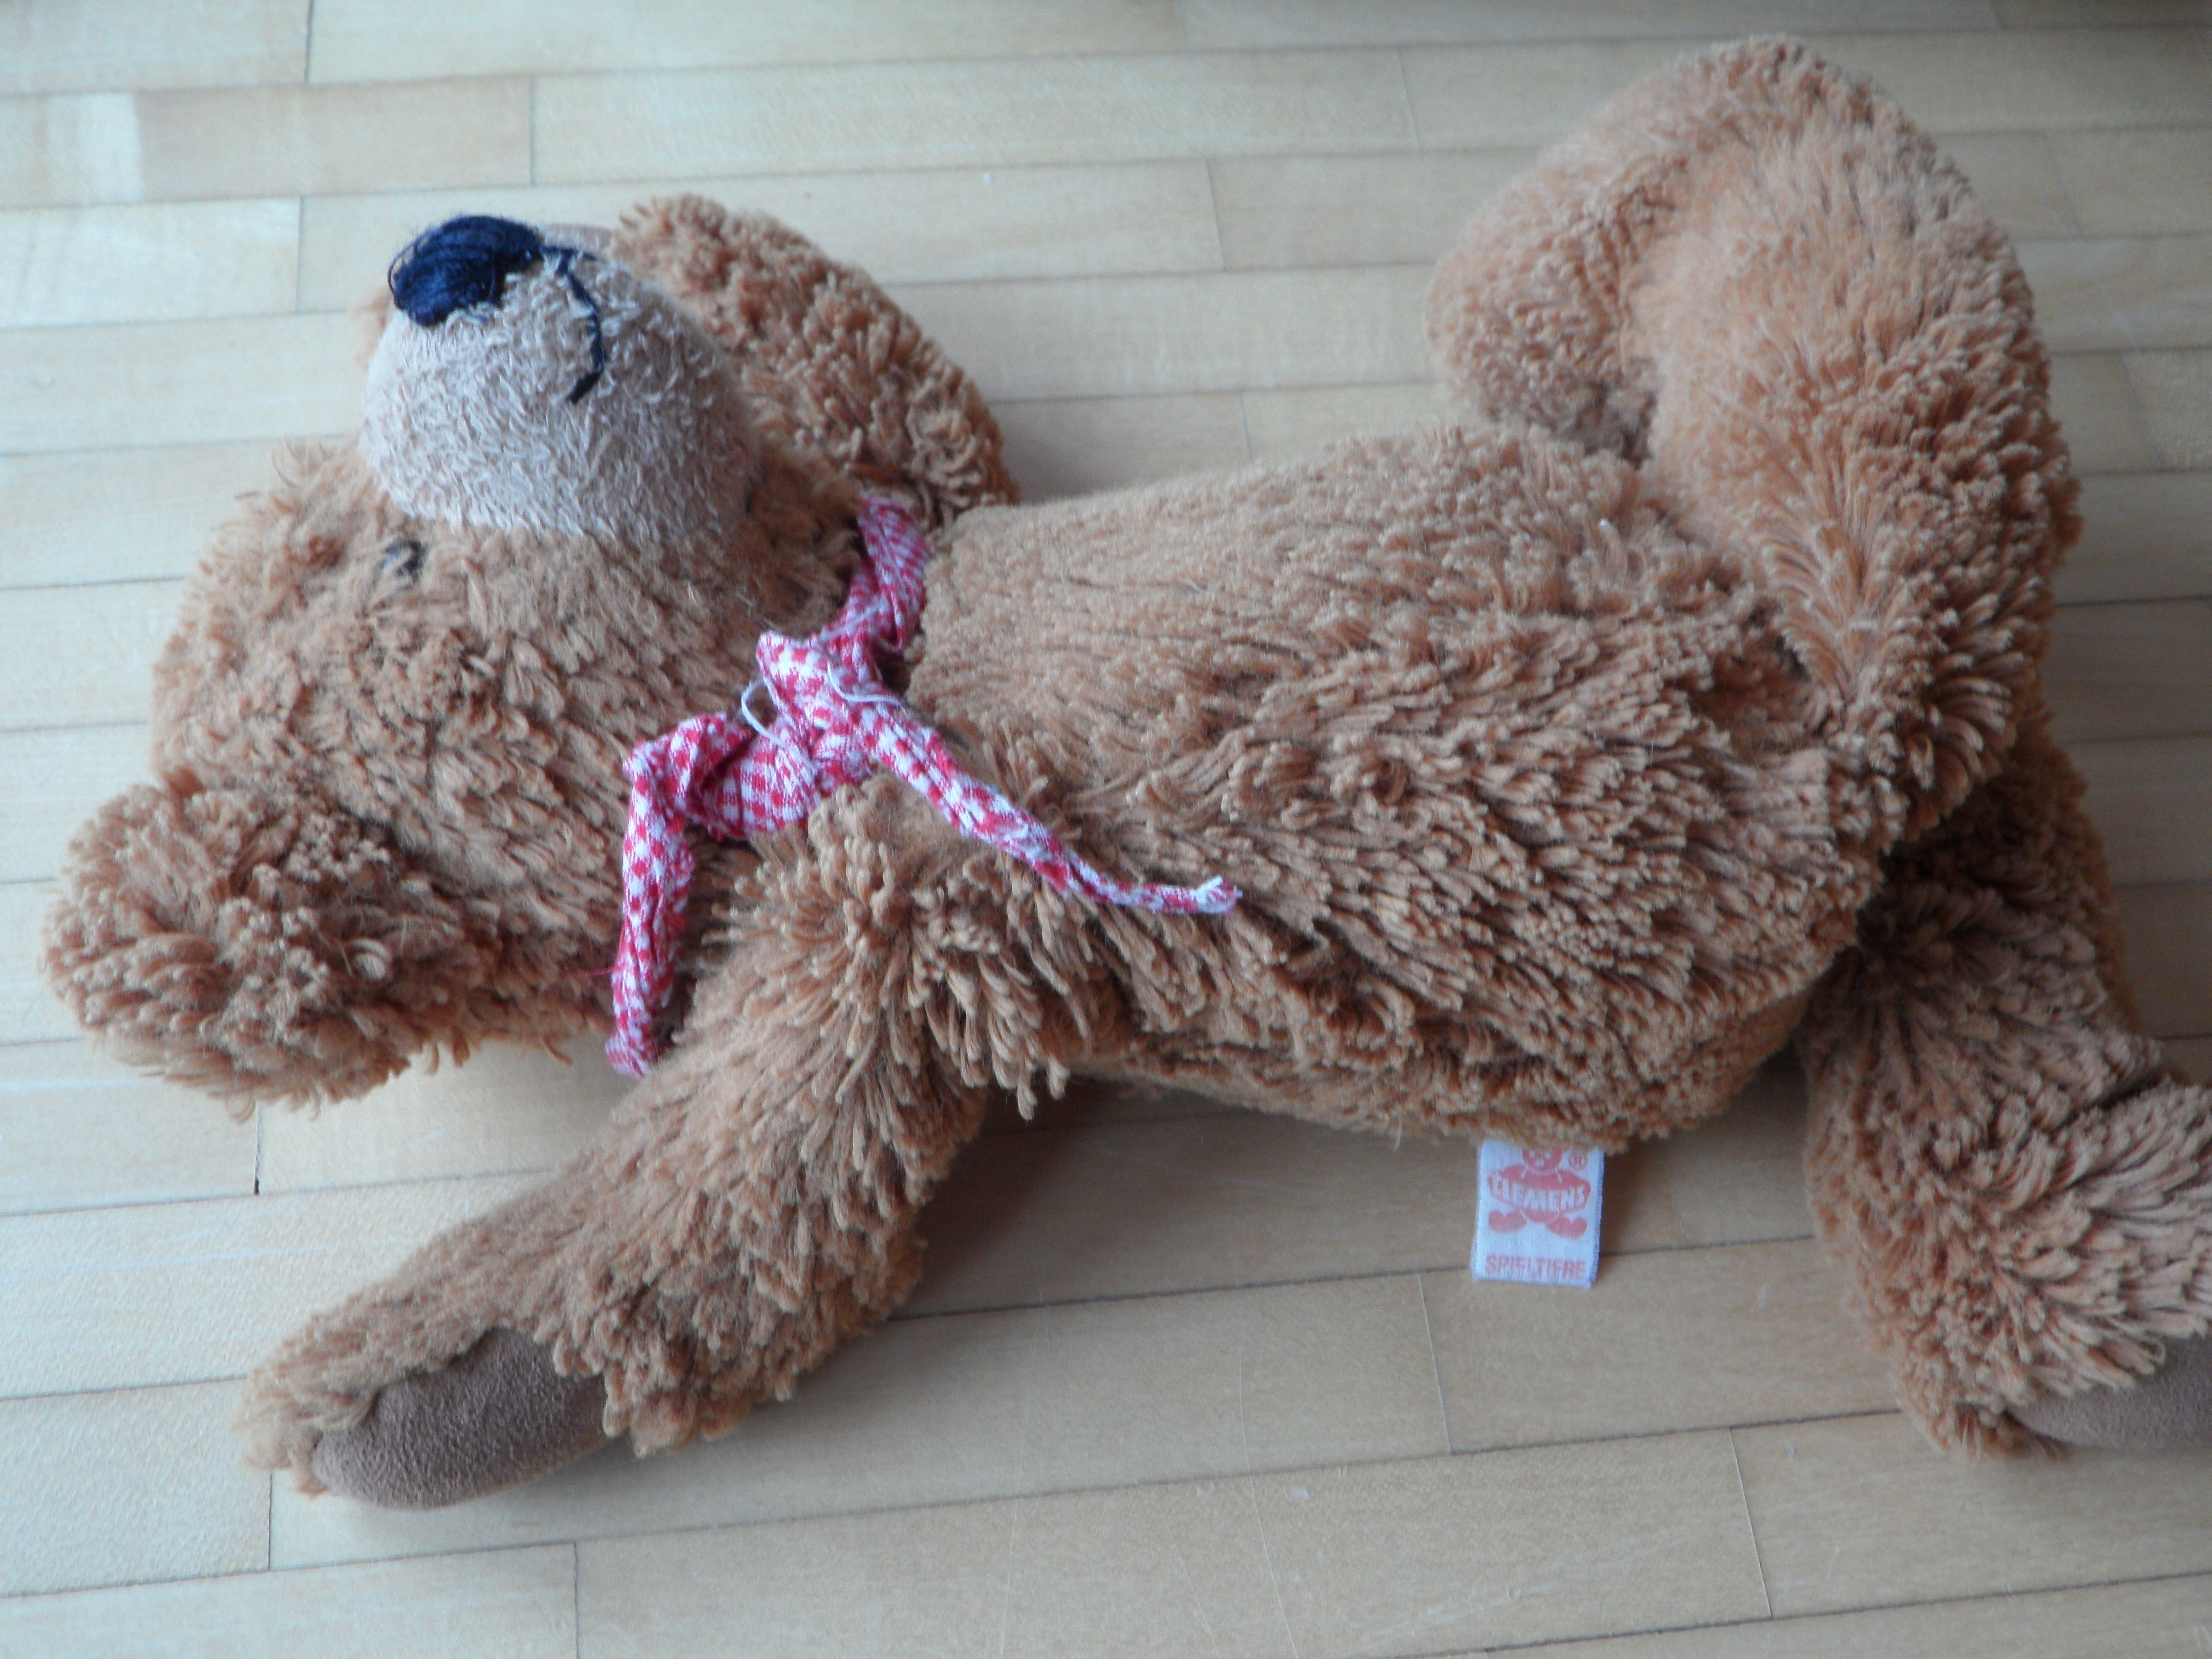
pattern, mammal, child, lonely, toy, material, teddy bear, crochet, knitting, textile, sad, art, design, lost, toys, plush, stuffed animal, leave, teddy, concerns, thrown away, stuffed toy, careless, dog like mammal